Mandalay International Airport

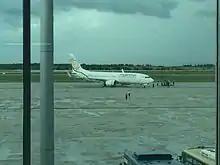
Myanmar National Airlines Boeing 737-800 at Mandalay International Airport

Opened on 17 September 2000, the terminal building can handle 1,000 passenger arrivals and 1,000 passenger departures per hour. The capacity of the airport is estimated to be 3 million passengers per annum, with an expansion capacity of more than 15 million. The site occupies a total area of 10,123 hectares and is located in central Myanmar about south of Mandalay near the town of Tada-U. The journey from the airport to the city center of Mandalay takes approximately an hour by car.